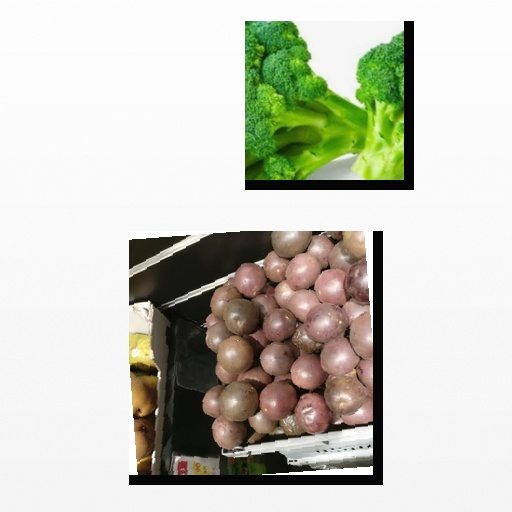
Food items: passion_fruit, broccoli